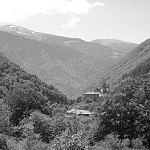
Label: B & W